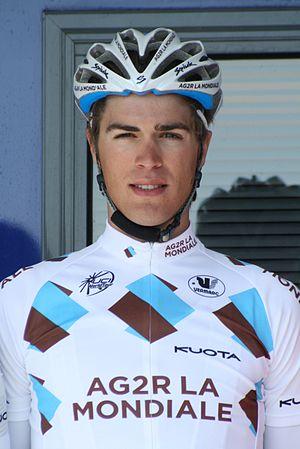
Présentation des coureurs au départ de la première étape Steve Houanard
Steve Houanard, né le 2 avril 1986 à Paris, est un coureur cycliste français, professionnel de 2009 à 2012.